Mealy amazon

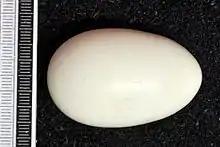
Egg, Collection Museum Wiesbaden

After mealy amazons reach sexual maturity they usually form monogamous relationships with a single partner. Each year courtship usually begins in early spring, and the female will usually lay three or four white eggs in a tree-cavity nest. The female incubates the eggs for about 26 days. The male regurgitates food for the female during the incubation period, and later for the chicks in the nest as well. The chicks leave the nest about 60 days after hatching.